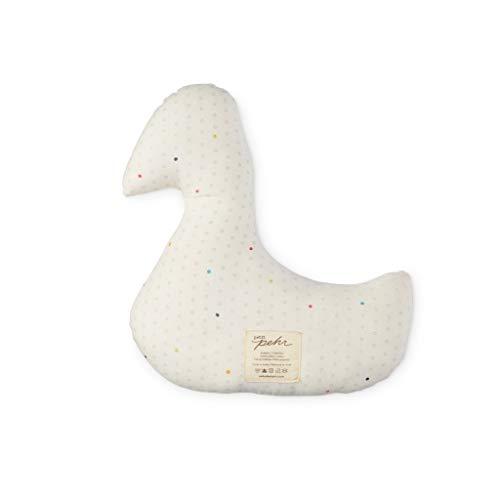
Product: Pehr Pull Toys Stuffed Pillow - Duck, Multi
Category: Toys & Games | Stuffed Animals & Plush Toys | Plush Pillows
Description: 0 - 36 Months.
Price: $26.89